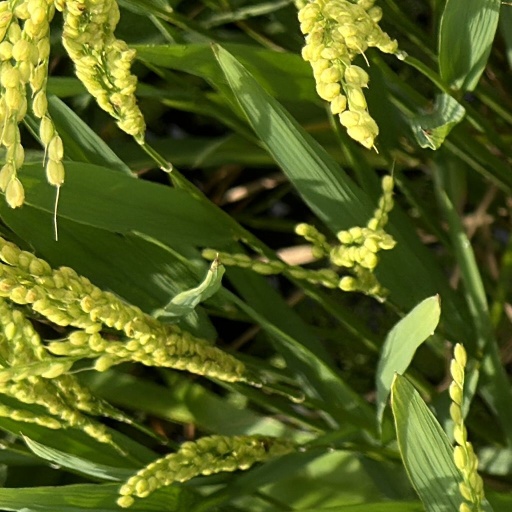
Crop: rice